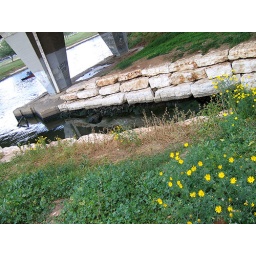
yellow flowers by water